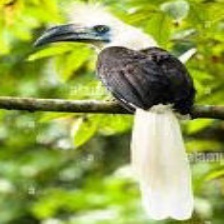
Species: WHITE CRESTED HORNBILL
Scientific name: TROPICRANUS ALBOCRISTATUS
ImageNet parent category: hornbill